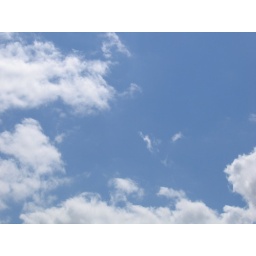
Amazing how each of these cloud pictures show the sky in different shades of blue...